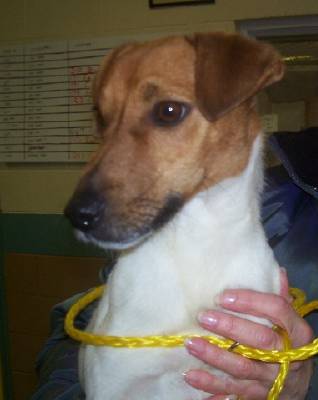
Label: dog